Romania

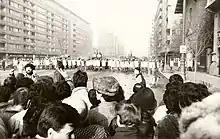
Tanks and Miliția on the Magheru Boulevard in Bucharest during the revolution

Less than three years after the Soviet occupation of Romania, in 1947, King Michael I was forced to abdicate and the People's Republic of Romania—a state of "popular democracy"—was proclaimed. The newly established communist regime, led by the Romanian Workers' Party, consolidated its power through a Stalinist-type policy aimed at suppressing any political opposition and transforming the economic and social structures of the old bourgeois regime.